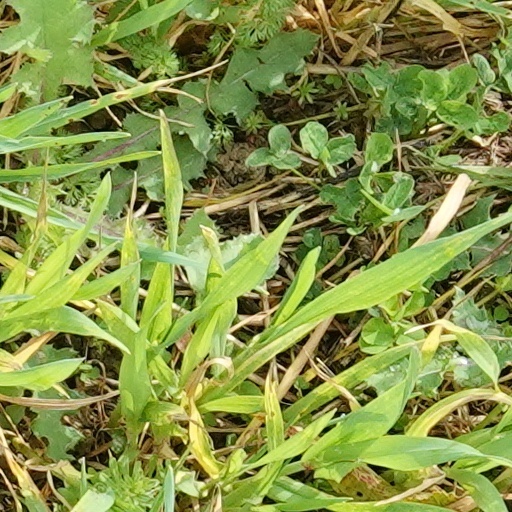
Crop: wheat